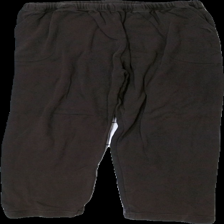
View: front
Type: Trousers
Category: Unisex
Brand: Missing
Colors: Brown
Material: 100% cotton
Cut: Regular
Season: All
Holes: Minor
Damage: hole
Damage location: top center
Price range: <50
Recommended usage: Export
Comment: washed out